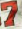
Number: 7